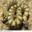
Label: snake